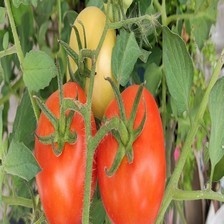
Label: tomato